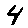
Label: 4